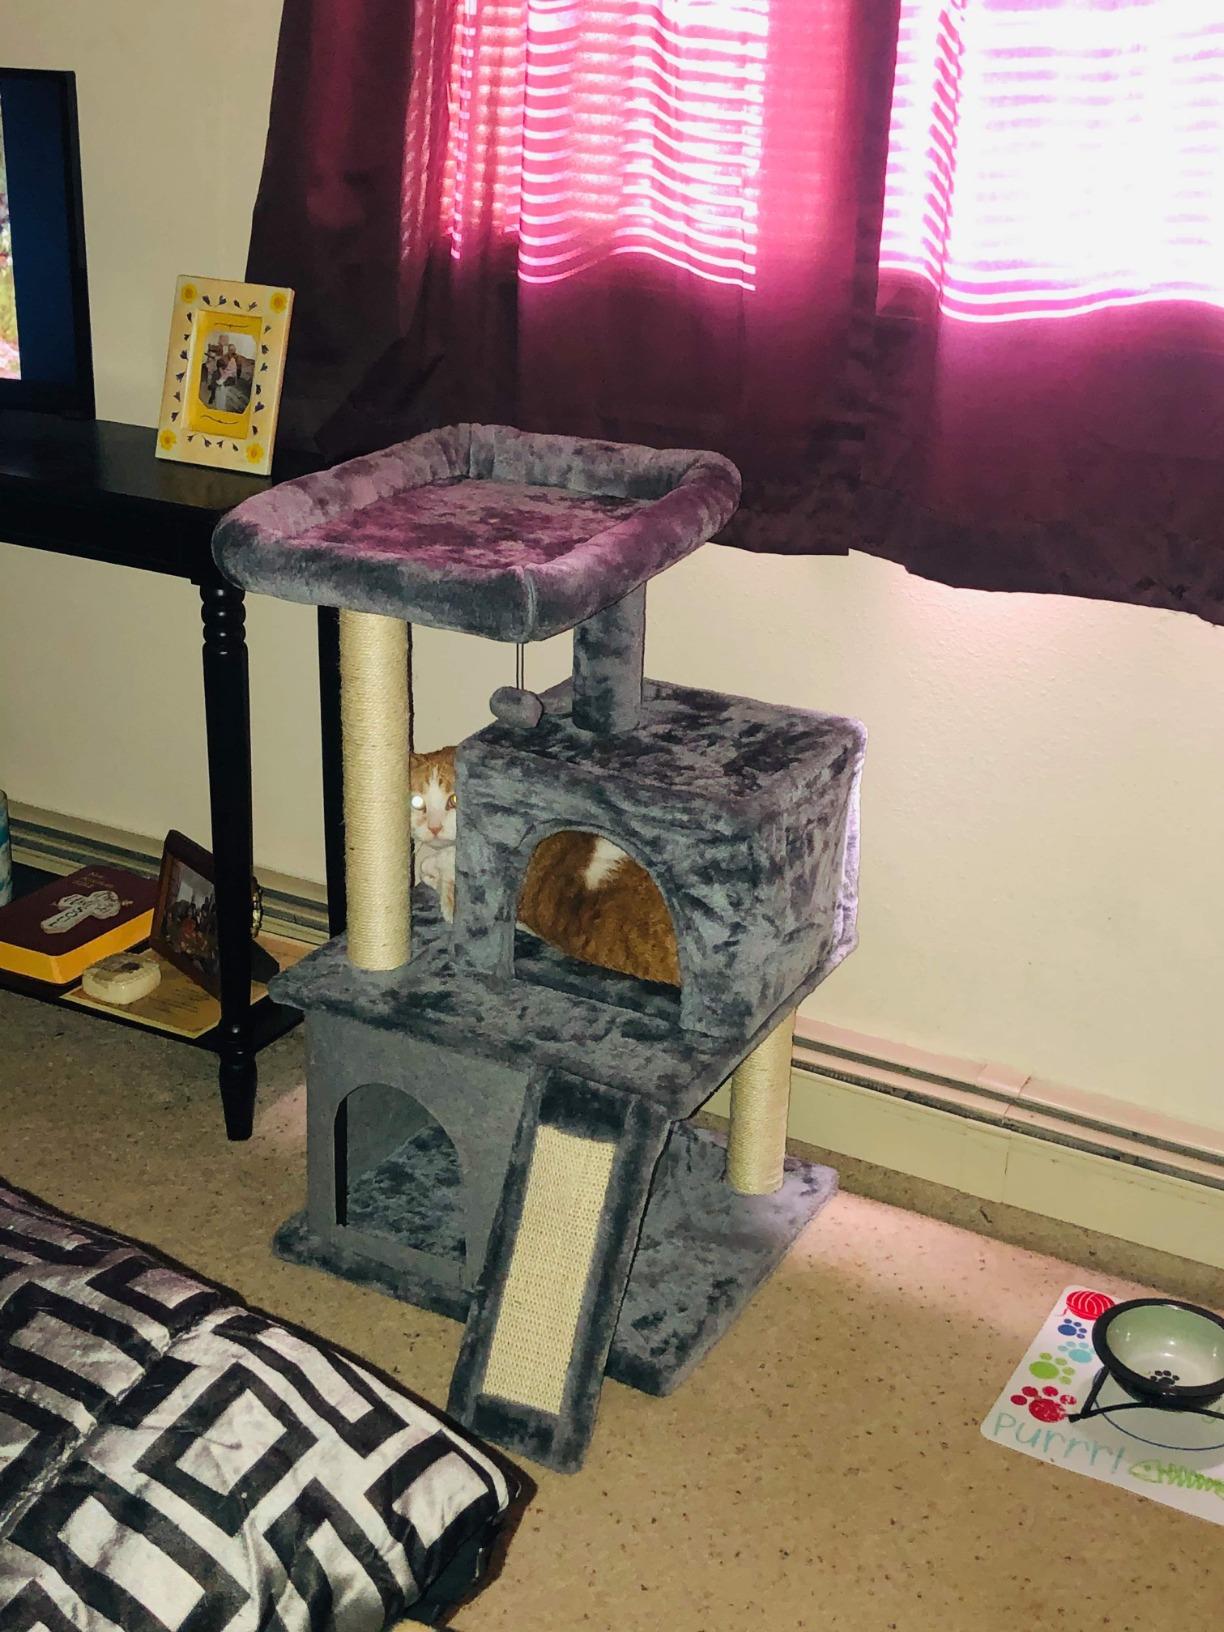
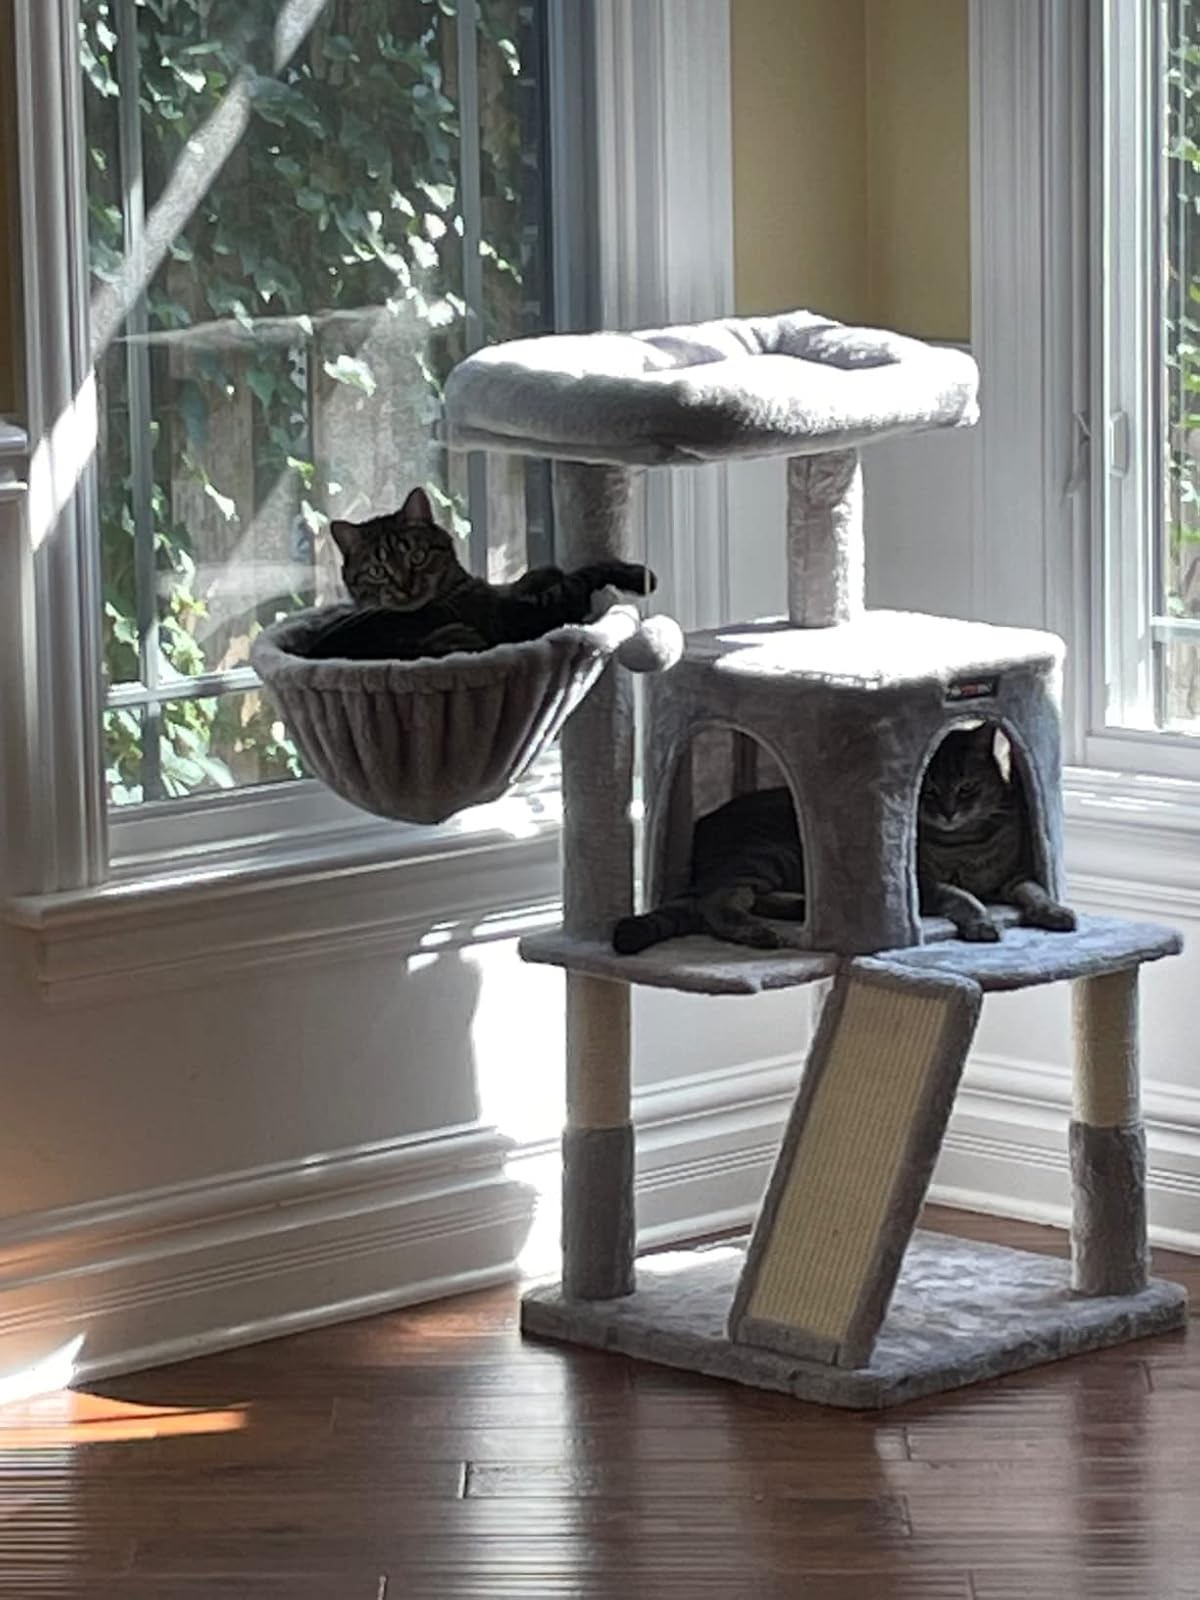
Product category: items_cat tree
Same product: no